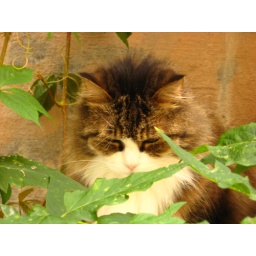
We found it sitting in some back yard. This cat was so calm and maybe even shy. :)